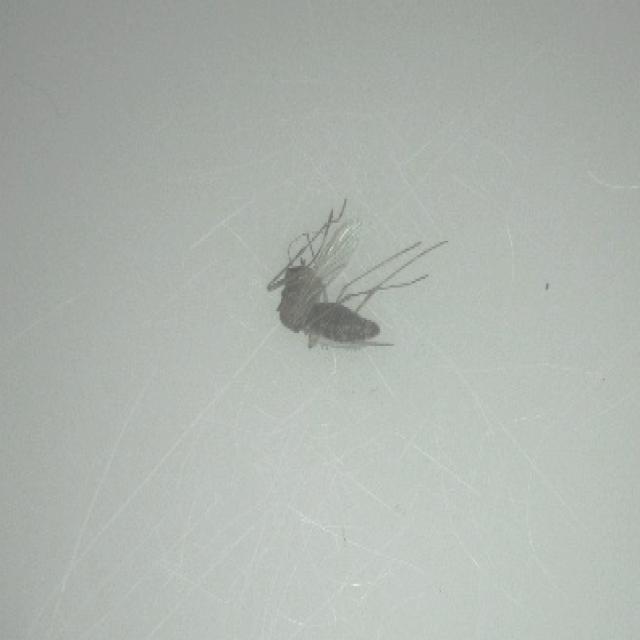
Species: culex_tritaeniorhynchus